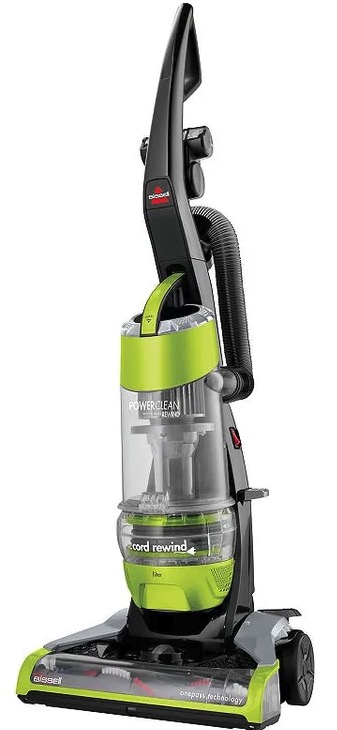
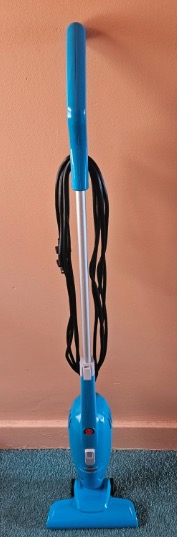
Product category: items_vacuum
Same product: no